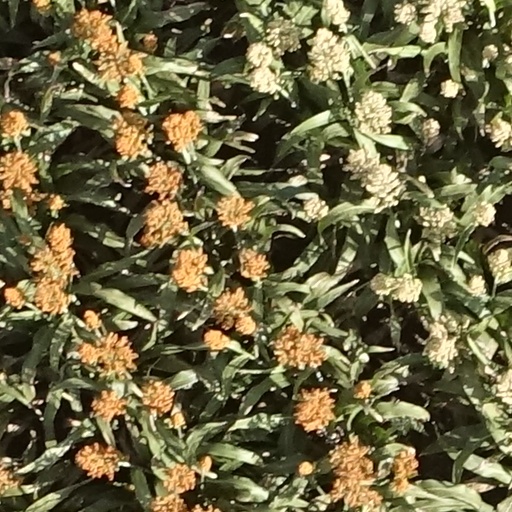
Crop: sorghum